Lenovo

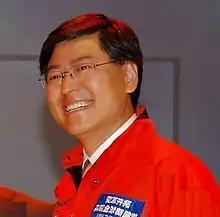
Yang Yuanqing, Lenovo's Chairman and CEO

Lenovo's manufacturing operations are a departure from the usual industry practice of outsourcing to contract manufacturers. Lenovo instead focuses on vertical integration in order to avoid excessive reliance on original equipment manufacturers and to keep down costs. Speaking on this topic, Yang Yuanqing said, "Selling PCs is like selling fresh fruit. The speed of innovation is very fast, so you must know how to keep up with the pace, control inventory, to match supply with demand and handle very fast turnover." Lenovo benefited from its vertical integration after flooding affected hard-drive manufacturers in Thailand in 2011, as the company could continue manufacturing operations by shifting production towards products for which hard drives were still available.